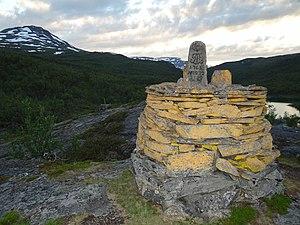
La frontière entre la Norvège et l'Union européenne est la frontière délimitant les territoires voisins de l'Europe du Nord sur lesquels s'exerce la souveraineté de la Norvège ou de l'un des États membres de l'Union européenne, en l'occurrence la Finlande ou la Suède. Longue de 2 348 kilomètres depuis sa création le 1ᵉʳ janvier 1995, elle est constituée par les frontières de la Norvège avec la Finlande et la Suède, qui forment un tout continu. La Finlande, la Norvège et la Suède faisant tous trois partie de l'espace Schengen et de l'Union nordique des passeports, les contrôles frontaliers ont été supprimés en mars 2001 et les déplacements peuvent se faire sans passeport depuis 1958.
La frontière entre la Norvège et la Suède est une frontière séparant deux pays scandinaves.